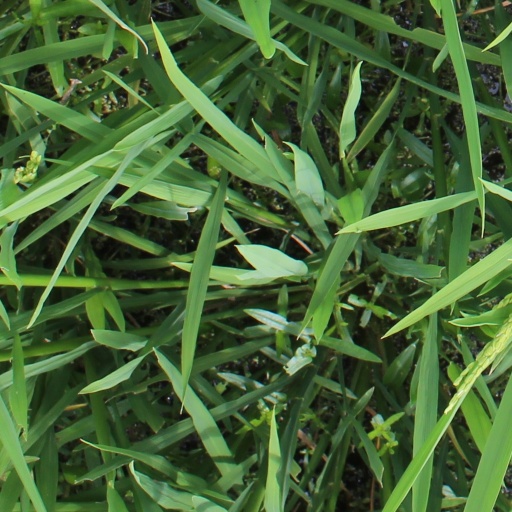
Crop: rice